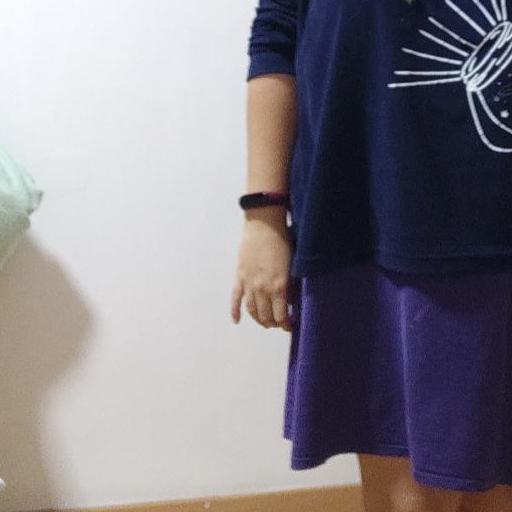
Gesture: no_gesture